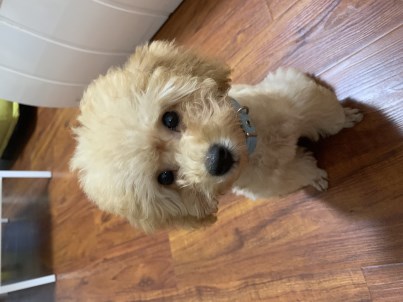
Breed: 2925-n000114-toy_poodle